Sky position (RA, Dec in degrees): 198.811, 21.275
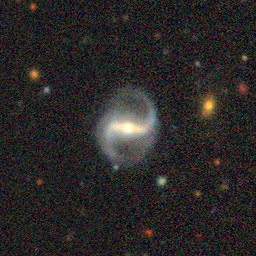
Galaxy morphology: Barred Spiral Galaxies